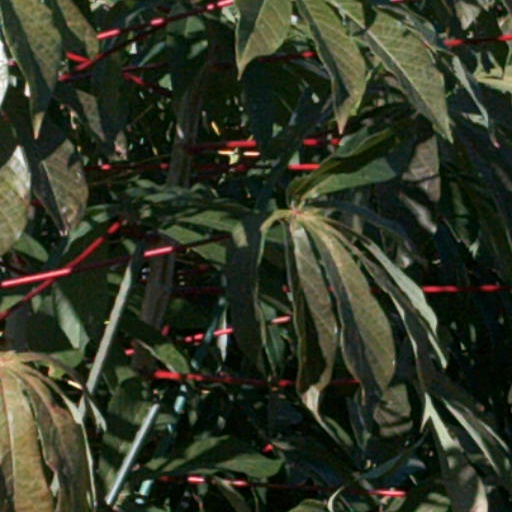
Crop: cassava